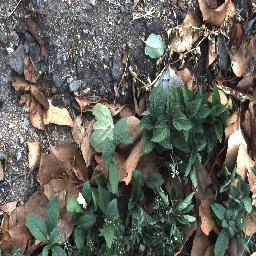
Label: negative